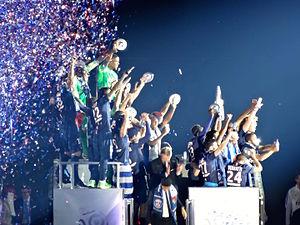
Le Paris Saint-Germain Football Club, couramment abrégé en Paris Saint-Germain FC, Paris Saint-Germain, Paris SG, ou PSG, est un club de football français, basé à Saint-Germain-en-Laye et à Paris. C'est la section football du Paris Saint-Germain omnisports. Club le plus titré de France, il est présent en première division du Championnat de France en 1971/1972 et depuis 1974. Il s'entraîne au Camp des Loges à Saint-Germain-en-Laye et joue au Parc des Princes à Paris.
La saison 2014-2015 de Ligue 1 est 77e édition du championnat de France de football et la treizième sous l'appellation « Ligue 1 ». Elle voit le retour en première division de deux clubs historiques du football français, le FC Metz et le RC Lens, et aussi d'un club sporadiquement présent dans l'élite, le SM Caen.
La saison 2014-2015 du Paris Saint-Germain est la 41ᵉ saison du club de la capitale en première division.